Question: Please indicate a possible affordance area of hit_baseball_bat that can be used for hitting
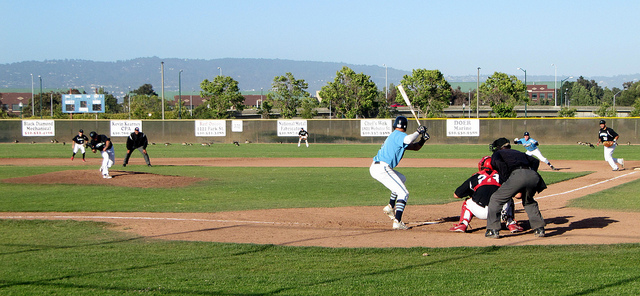
Answer: [396.186, 83.85, 413.409, 111.628]